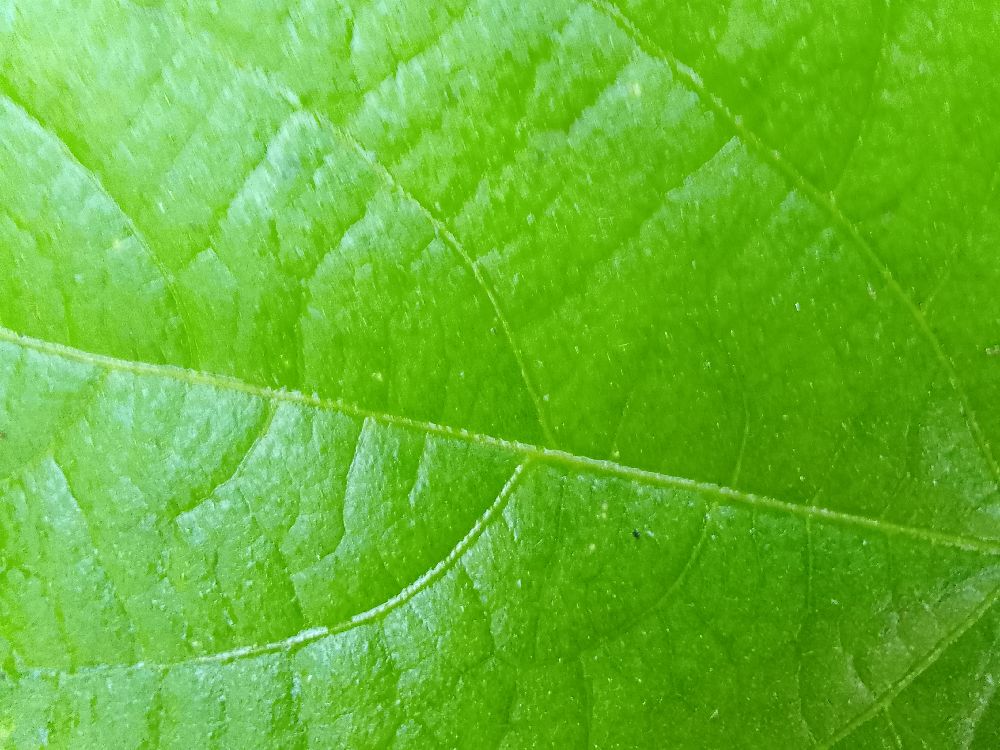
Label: healthy